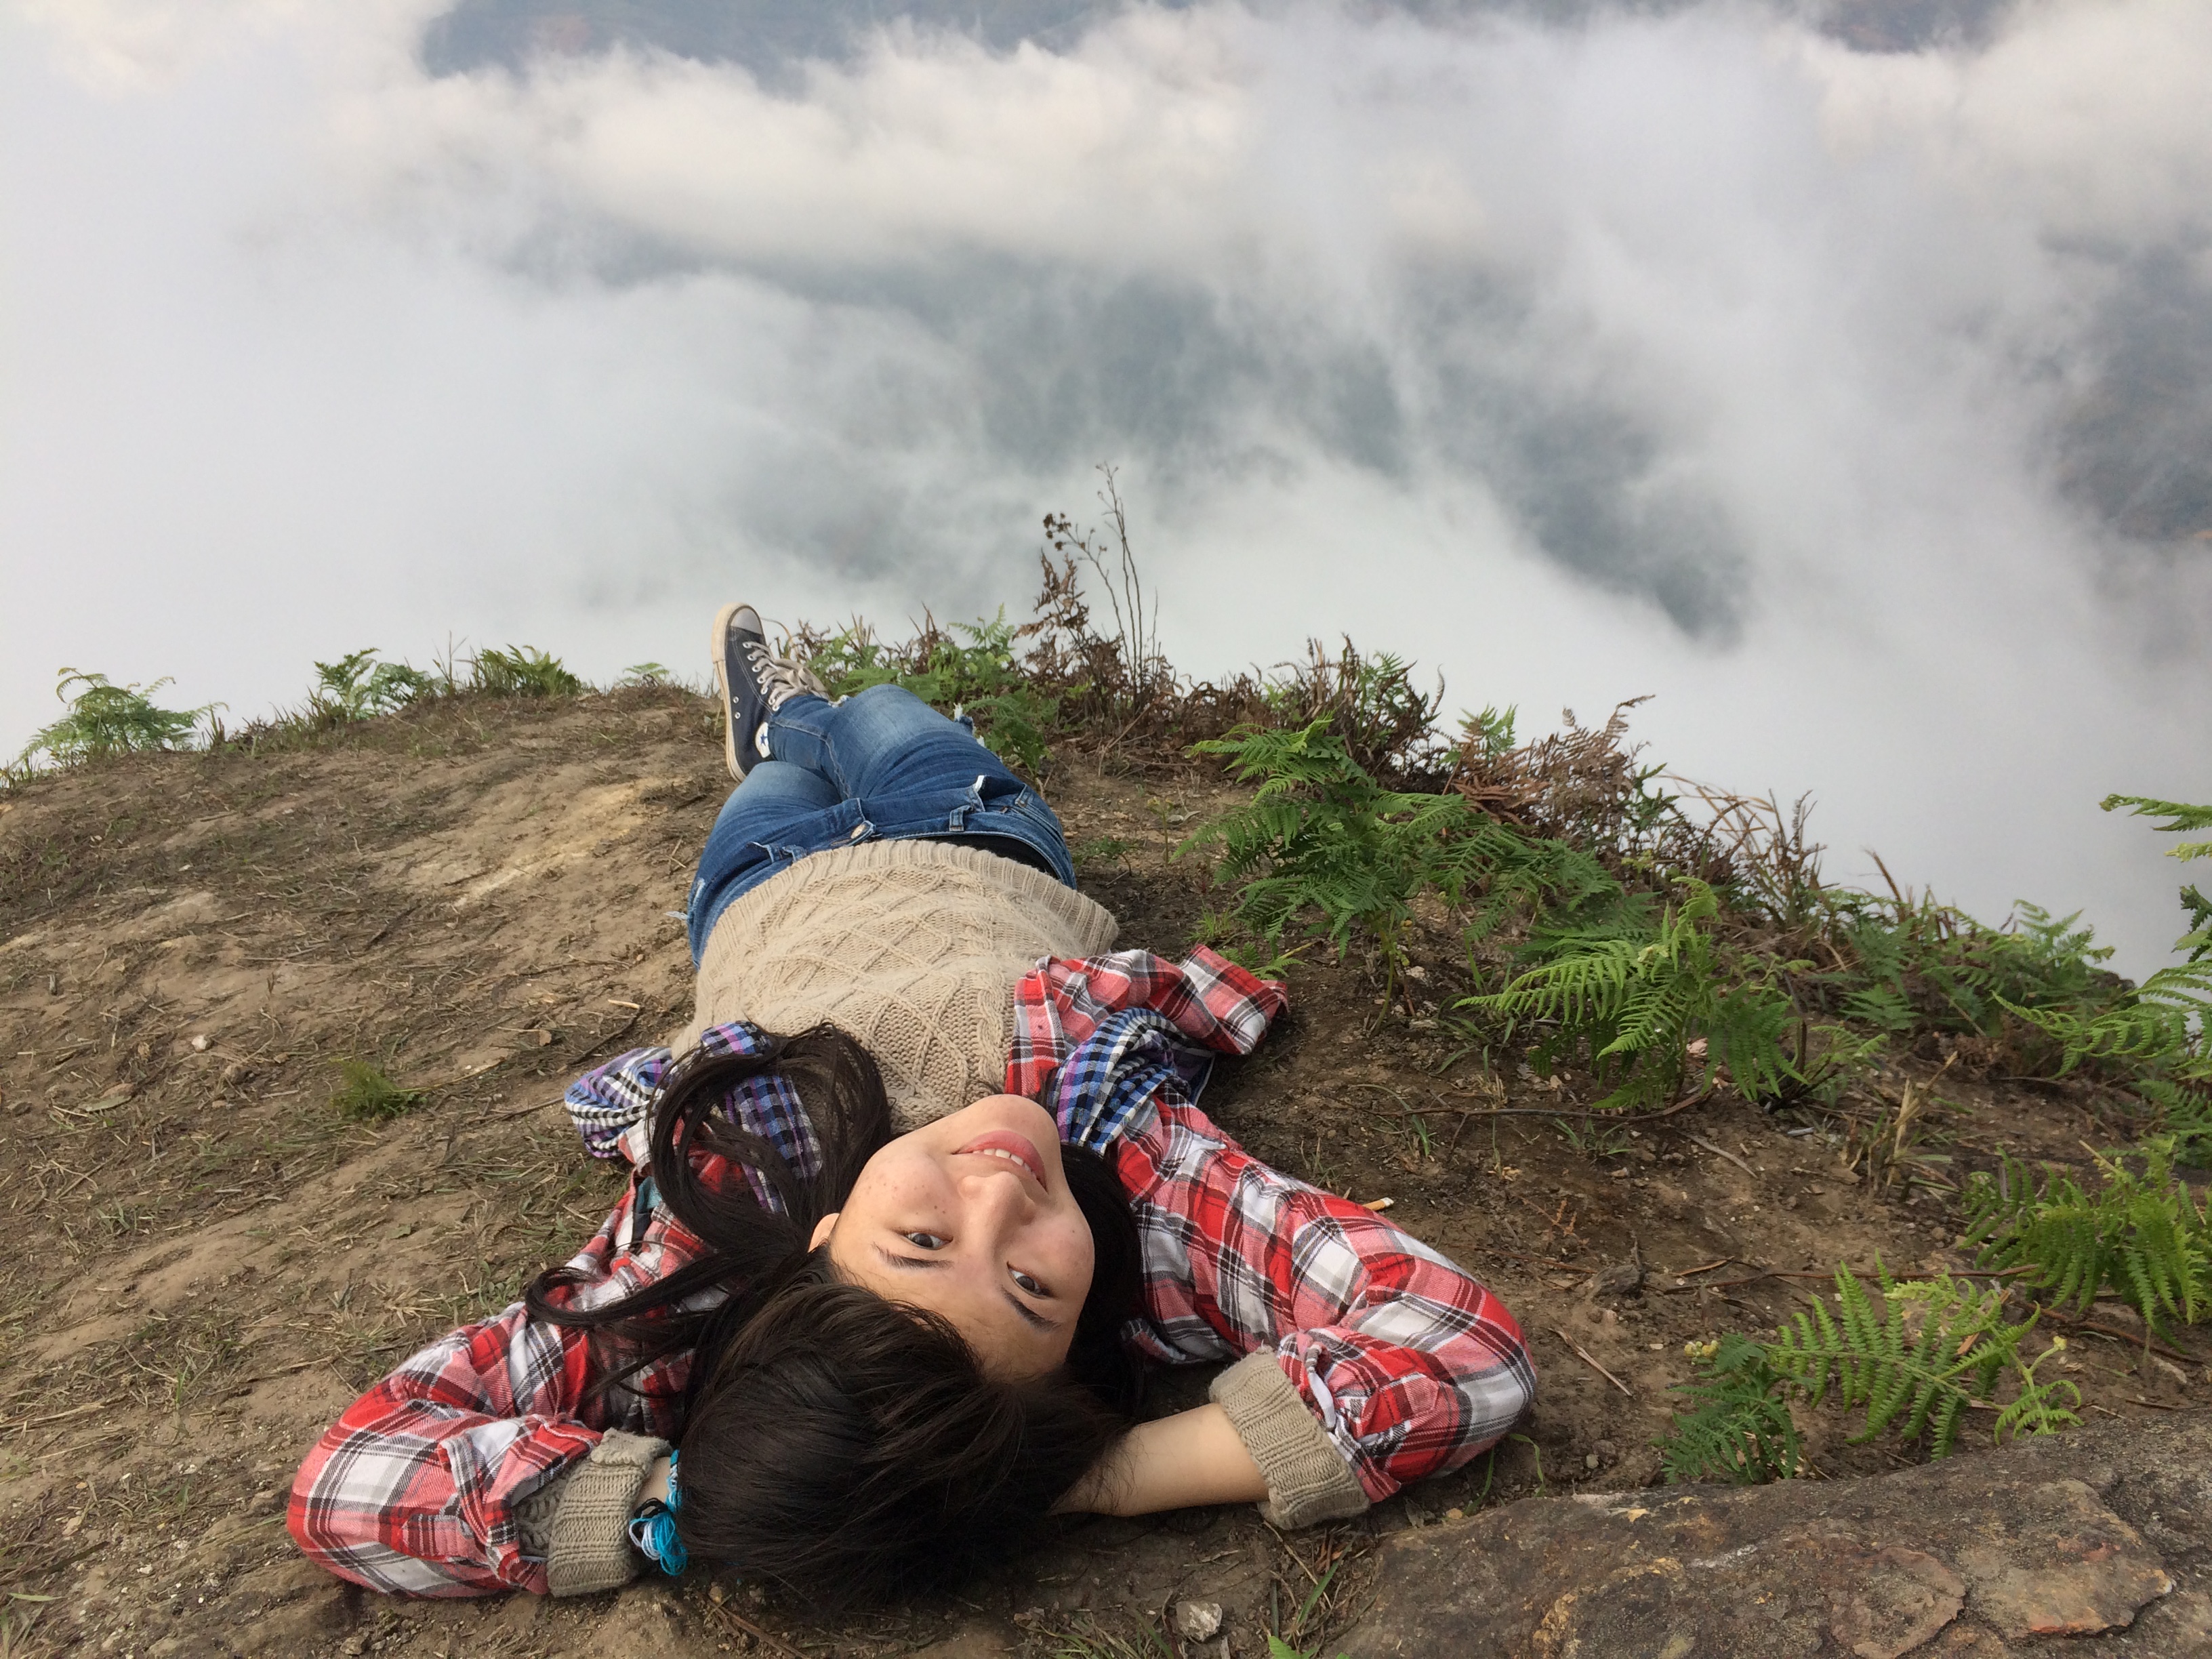
travel, mountainous landforms, outdoor recreation, wilderness, mountain, adventure, tree, plant, sky, hill, vacation, recreation, tourism, fun, terrain, backpacking, rock, soil, grass, landscape, ridge, leisure, hiking, girl